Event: Typhoon Ruby
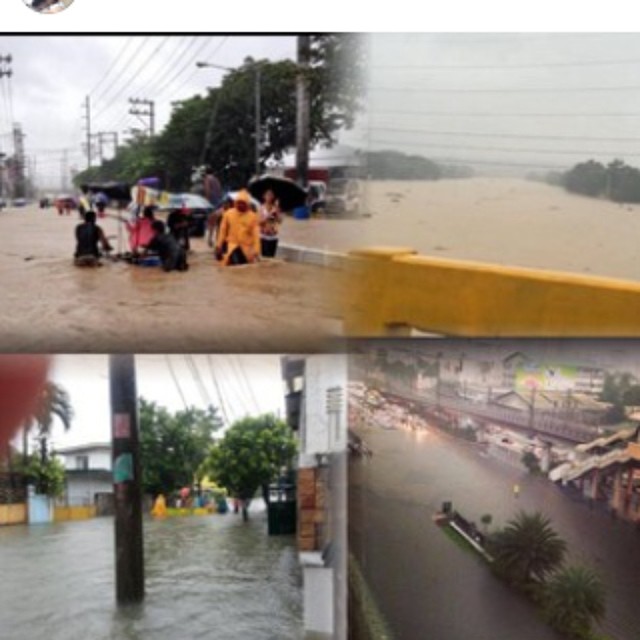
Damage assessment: damage